Ezra Jack Keats

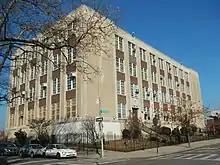
The Ezra Jack Keats Pre-K Center in Brooklyn, New York

In 1983, Keats died at the age of 67 following a heart attack. He never married and often said that his characters were his children.